Expeditions: Rome

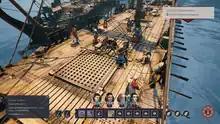
In the tactical combat portions of the game, the player controls a small squad of characters in a turn-based combat situation.

Each campaign region is a different "Act" inside of the game. The player must scout each region's sectors, where they can encounter resources that they need to grow their army, story decisions, or military strongpoints they need to conquer. The game is split into two different kinds of battle systems: legionary battles and story missions that generally take place in turn-based combat settings. In the legionary battles, the player assigns a Centurion to lead the attack, and can prepare the army before the battle to raise the odds of victory. Cards are drawn during combat which affect the likelihood of success. In story battles, the player takes turns controlling a small squad of characters that they use to move around a battlefield and defeat an enemy. Players are also responsible for managing their legion's camp, which can help them have better outcomes during legionary combat. Story-based battles often have objectives outside of defeating all enemies and sometimes can be won without engaging in combat; in one instance, a mission requires the player to quickly steal an Olympic trophy.